Dayo Odeyingbo

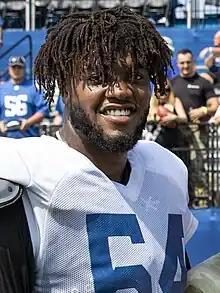
Odeyingbo with the Indianapolis Colts in 2023

Temidayo Jordan "Dayo" Odeyingbo (born September 24, 1999) is an American professional football defensive end for the Chicago Bears of the National Football League (NFL). He played college football for the Vanderbilt Commodores, and was selected by the Indianapolis Colts in the second round of the 2021 NFL draft.